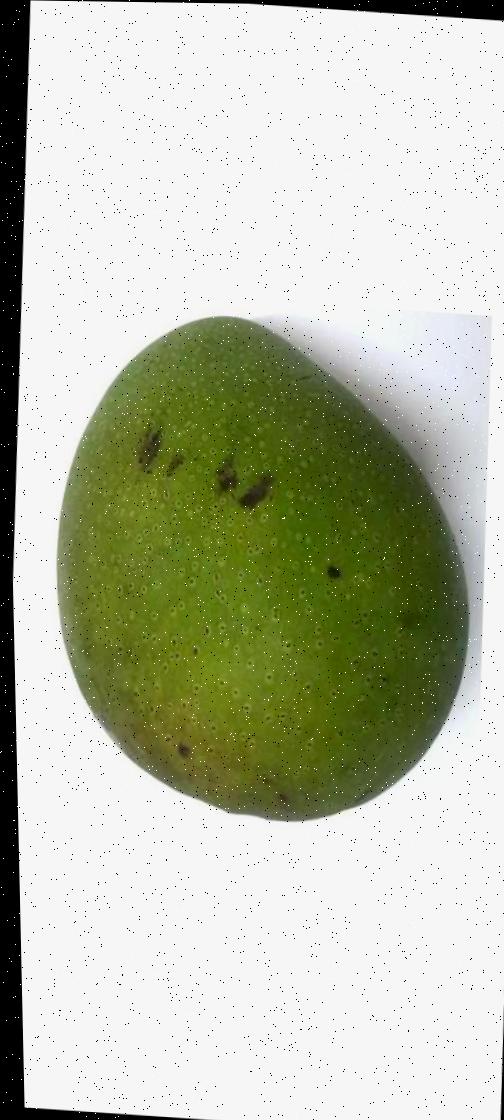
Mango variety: Ashshina Zhinuk